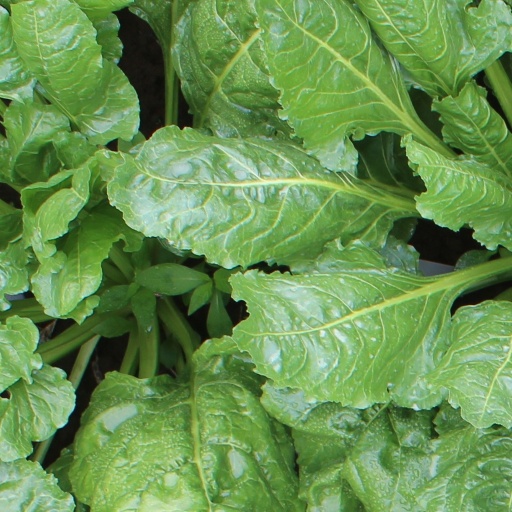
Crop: sugar beet